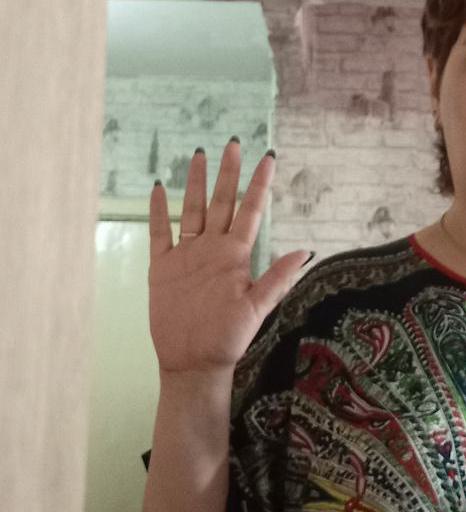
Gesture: palm